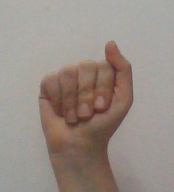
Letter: saad